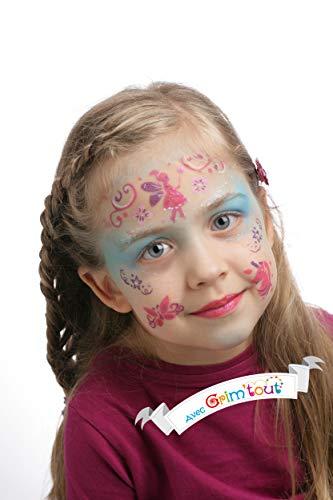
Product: Grim Tout Fairy Tales Face Painting Stencils, Brown/A
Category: Toys & Games | Arts & Crafts | Drawing & Painting Supplies | Pencils
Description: Easy to use: position stencil and apply face paint with a sponge or brush.
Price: $14.99
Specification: ProductDimensions:10x0.1x5inches|ItemWeight:0.48ounces|ShippingWeight:0.48ounces(Viewshippingratesandpolicies)|ASIN:B07SR13WYR|Itemmodelnumber:ETGGT41597|Manufacturerrecommendedage:24months-20years